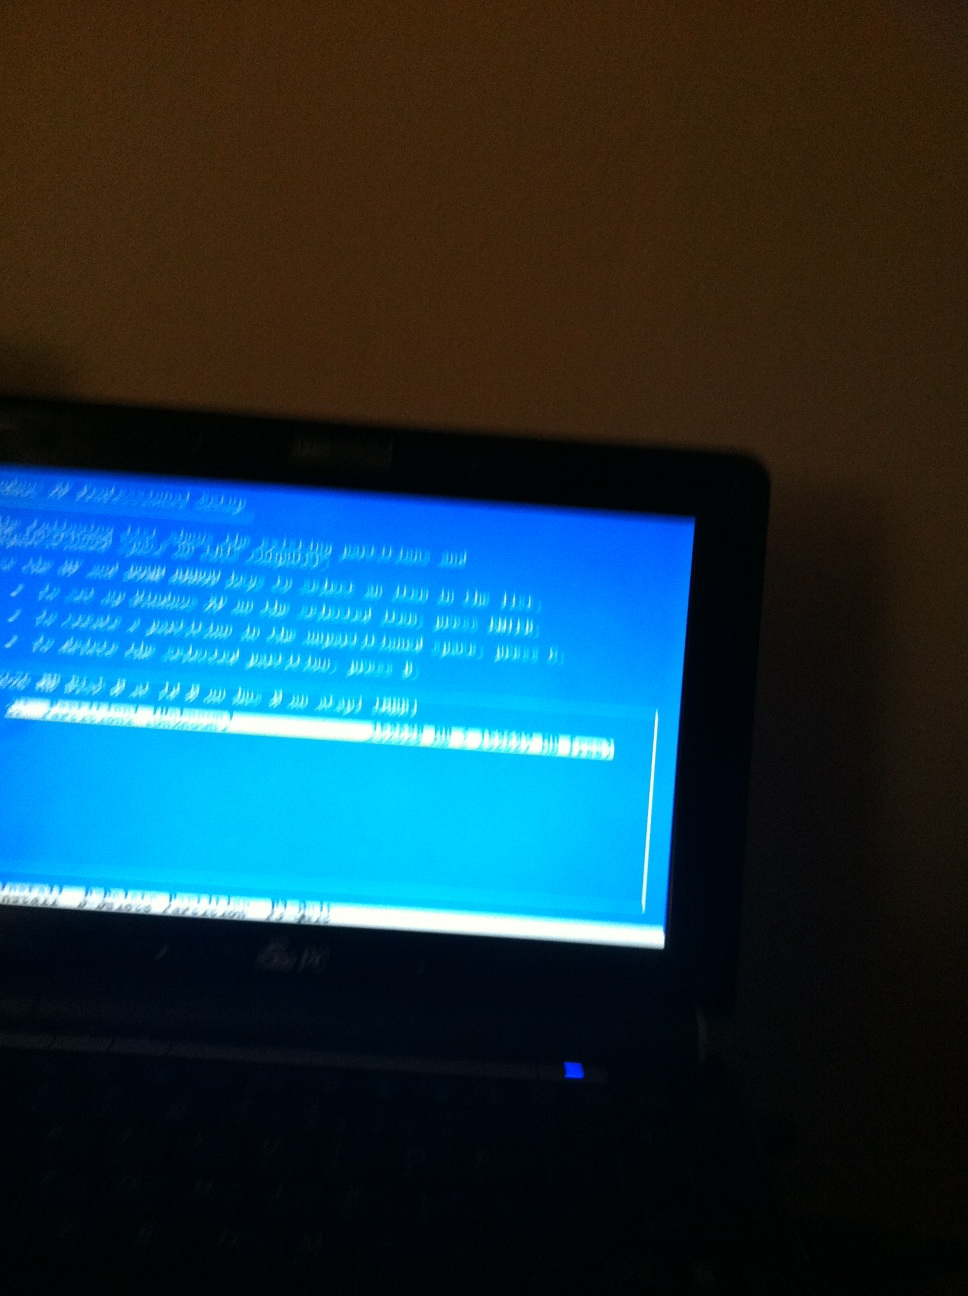Question: What does this screen say? Thank you.
Answer: unanswerable